No Room for the Groom

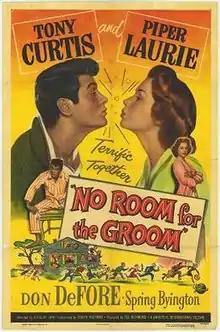
Film poster by Reynold Brown

No Room for the Groom is a 1952 American comedy film directed by Douglas Sirk and starring Tony Curtis, Piper Laurie, Don DeFore and Spring Byington. The screenplay is based on the novel "My True Love" by Darwin Teilhet.